Isaac II Angelos

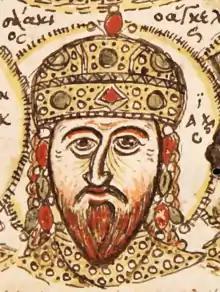
Portrait of Isaac II (from a 15th-century codex containing a copy of the "Extracts of History" by Joannes Zonaras)

Isaac II Angelos or Angelus (September 1156 – 28 January 1204) was Byzantine Emperor from 1185 to 1195, and co-Emperor with his son Alexios IV Angelos from 1203 to 1204. In a 1185 revolt against the Emperor Andronikos Komnenos, Isaac seized power and rose to the Byzantine throne, establishing the Angelos family as the new imperial dynasty.